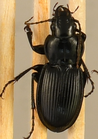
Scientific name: Cyclotrachelus torvus
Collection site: Northern Great Plains Research Laboratory NEON (NOGP), plot NOGP_007